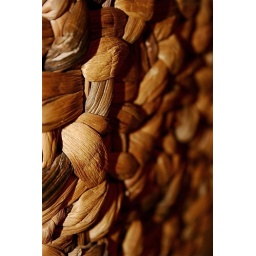
Made of LIRIO, water plant that grows in Chapala lake.